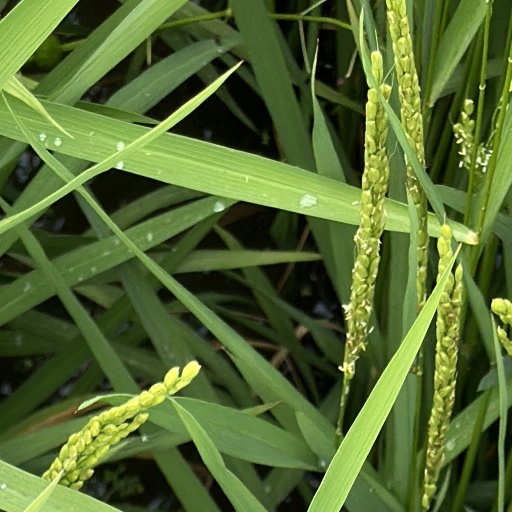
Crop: rice